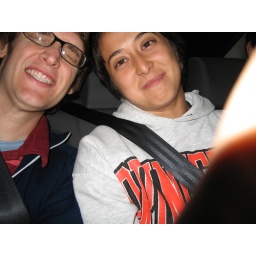
me and cindy in the back seat of the ride home from the cemetery